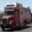
Label: truck